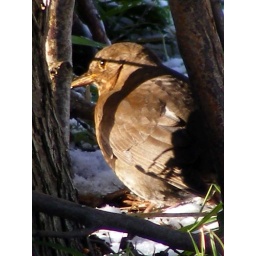
lady blackbird eats some crab apples in a safe place near a hawthorn